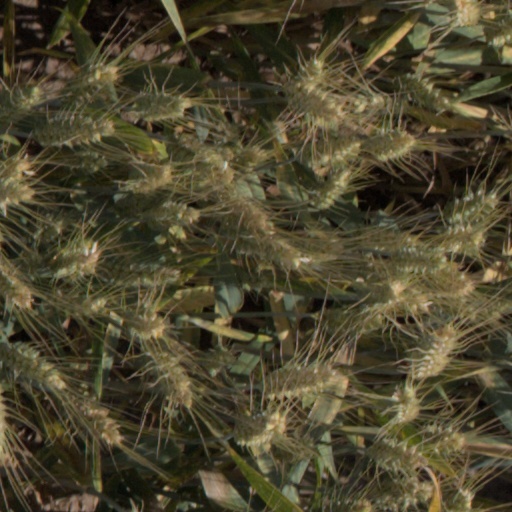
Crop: wheat